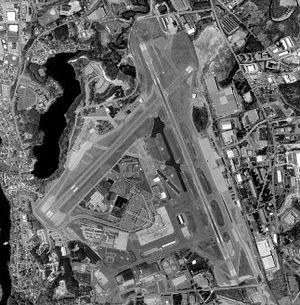
L'aéroport régional de Manchester, est un aéroport domestique desservant Manchester, ville de l'État du New Hampshire, aux États-Unis, peuplée de 107 000 habitants. Elle est située sur les bords du fleuve Merrimack dans le comté de Hillsborough.